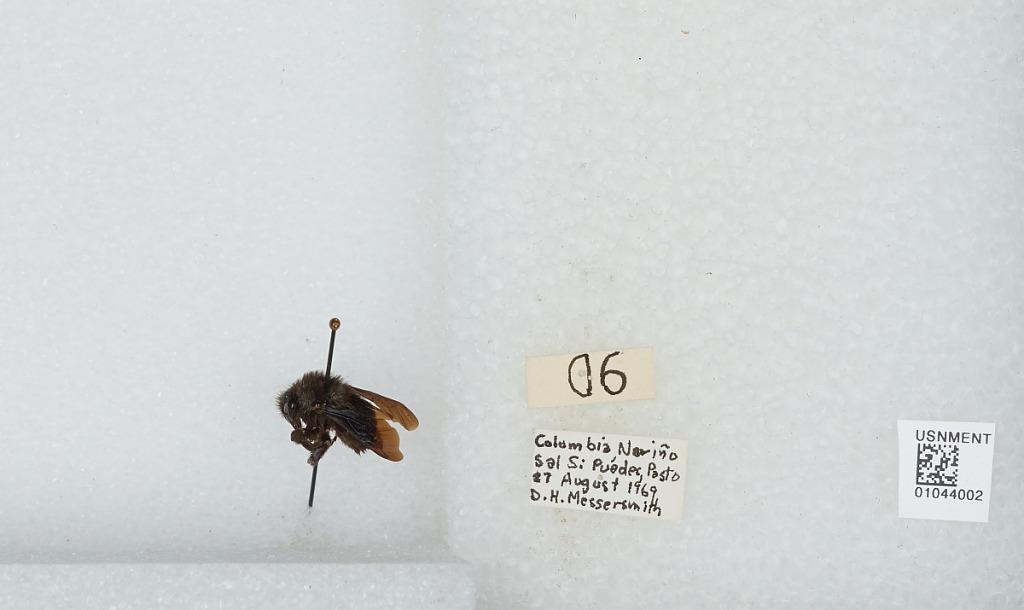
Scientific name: Bombus sp.
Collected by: D. Messersmith
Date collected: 1969-8-27
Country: Colombia
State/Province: Nariño
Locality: Sal Si Puedes, Pasto